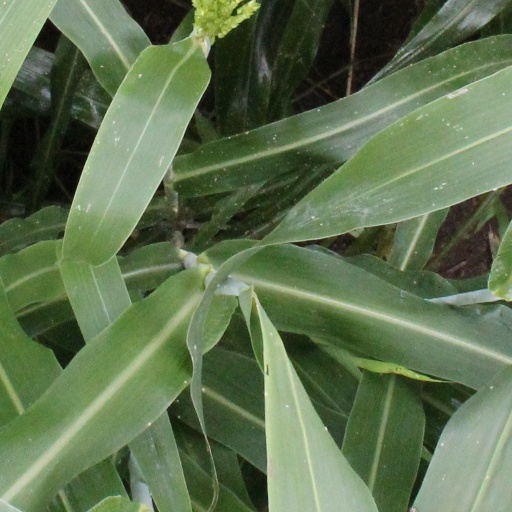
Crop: sorghum